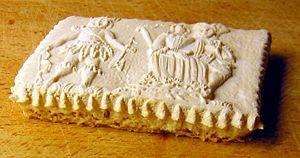
Le Springerle est un biscuit du Bade-Wurtemberg en Allemagne, de Suisse et de l'Alsace voisine, avec un dessin en relief. Les Springerle sont traditionnellement blancs et parfumés à l’anis.